Tomb of Panehsy

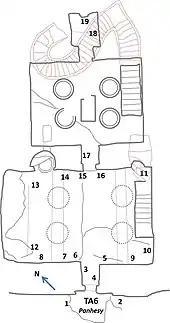
Plan of the tomb of Panhesy

The tomb of Panehsy is part of the Northern tombs. These tombs are general larger than the tombs referred to as the Southern tombs. Panehsy's tomb, like the one belonging to Meryre, is known for the depictions of the temple of the Aten.